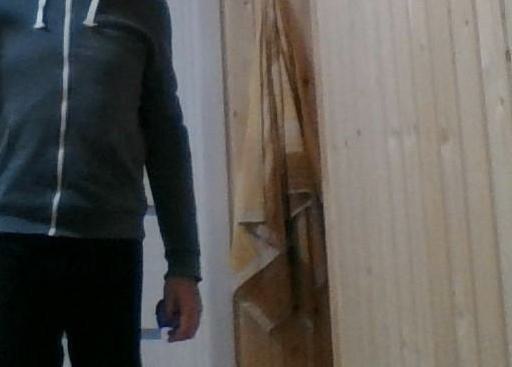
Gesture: no_gesture